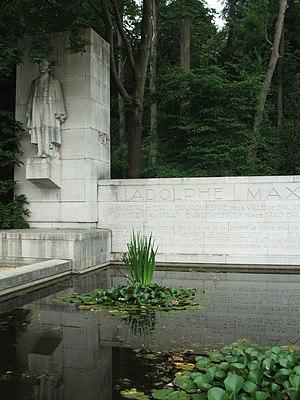
Le parc d’Osseghem est un parc forestier de 17 hectares situé sur le plateau du Heysel à Bruxelles. Il fut aménagé entre 1927 et 1935, à l'initiative de Léopold II, sur les plans de l’architecte paysagiste Jules Buyssens, dans le cadre de l'organisation de l'exposition universelle de 1935.